Love in Taipei

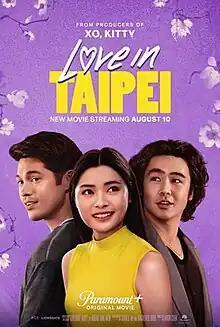
Film poster

Love in Taipei is a 2023 American romantic comedy film directed by Arvin Chen, starring Ross Butler, Ashley Liao and Nico Hiraga. The film is based on Abigail Hing Wen's 2020 novel "Loveboat, Taipei", and was released by Paramount+ on August 10, 2023.